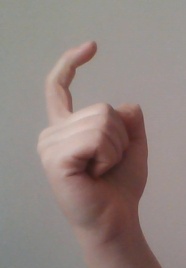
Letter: ra